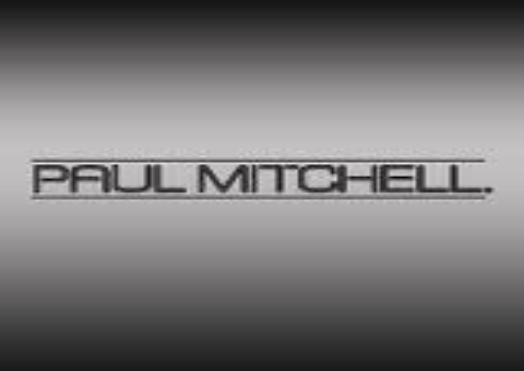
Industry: Necessities